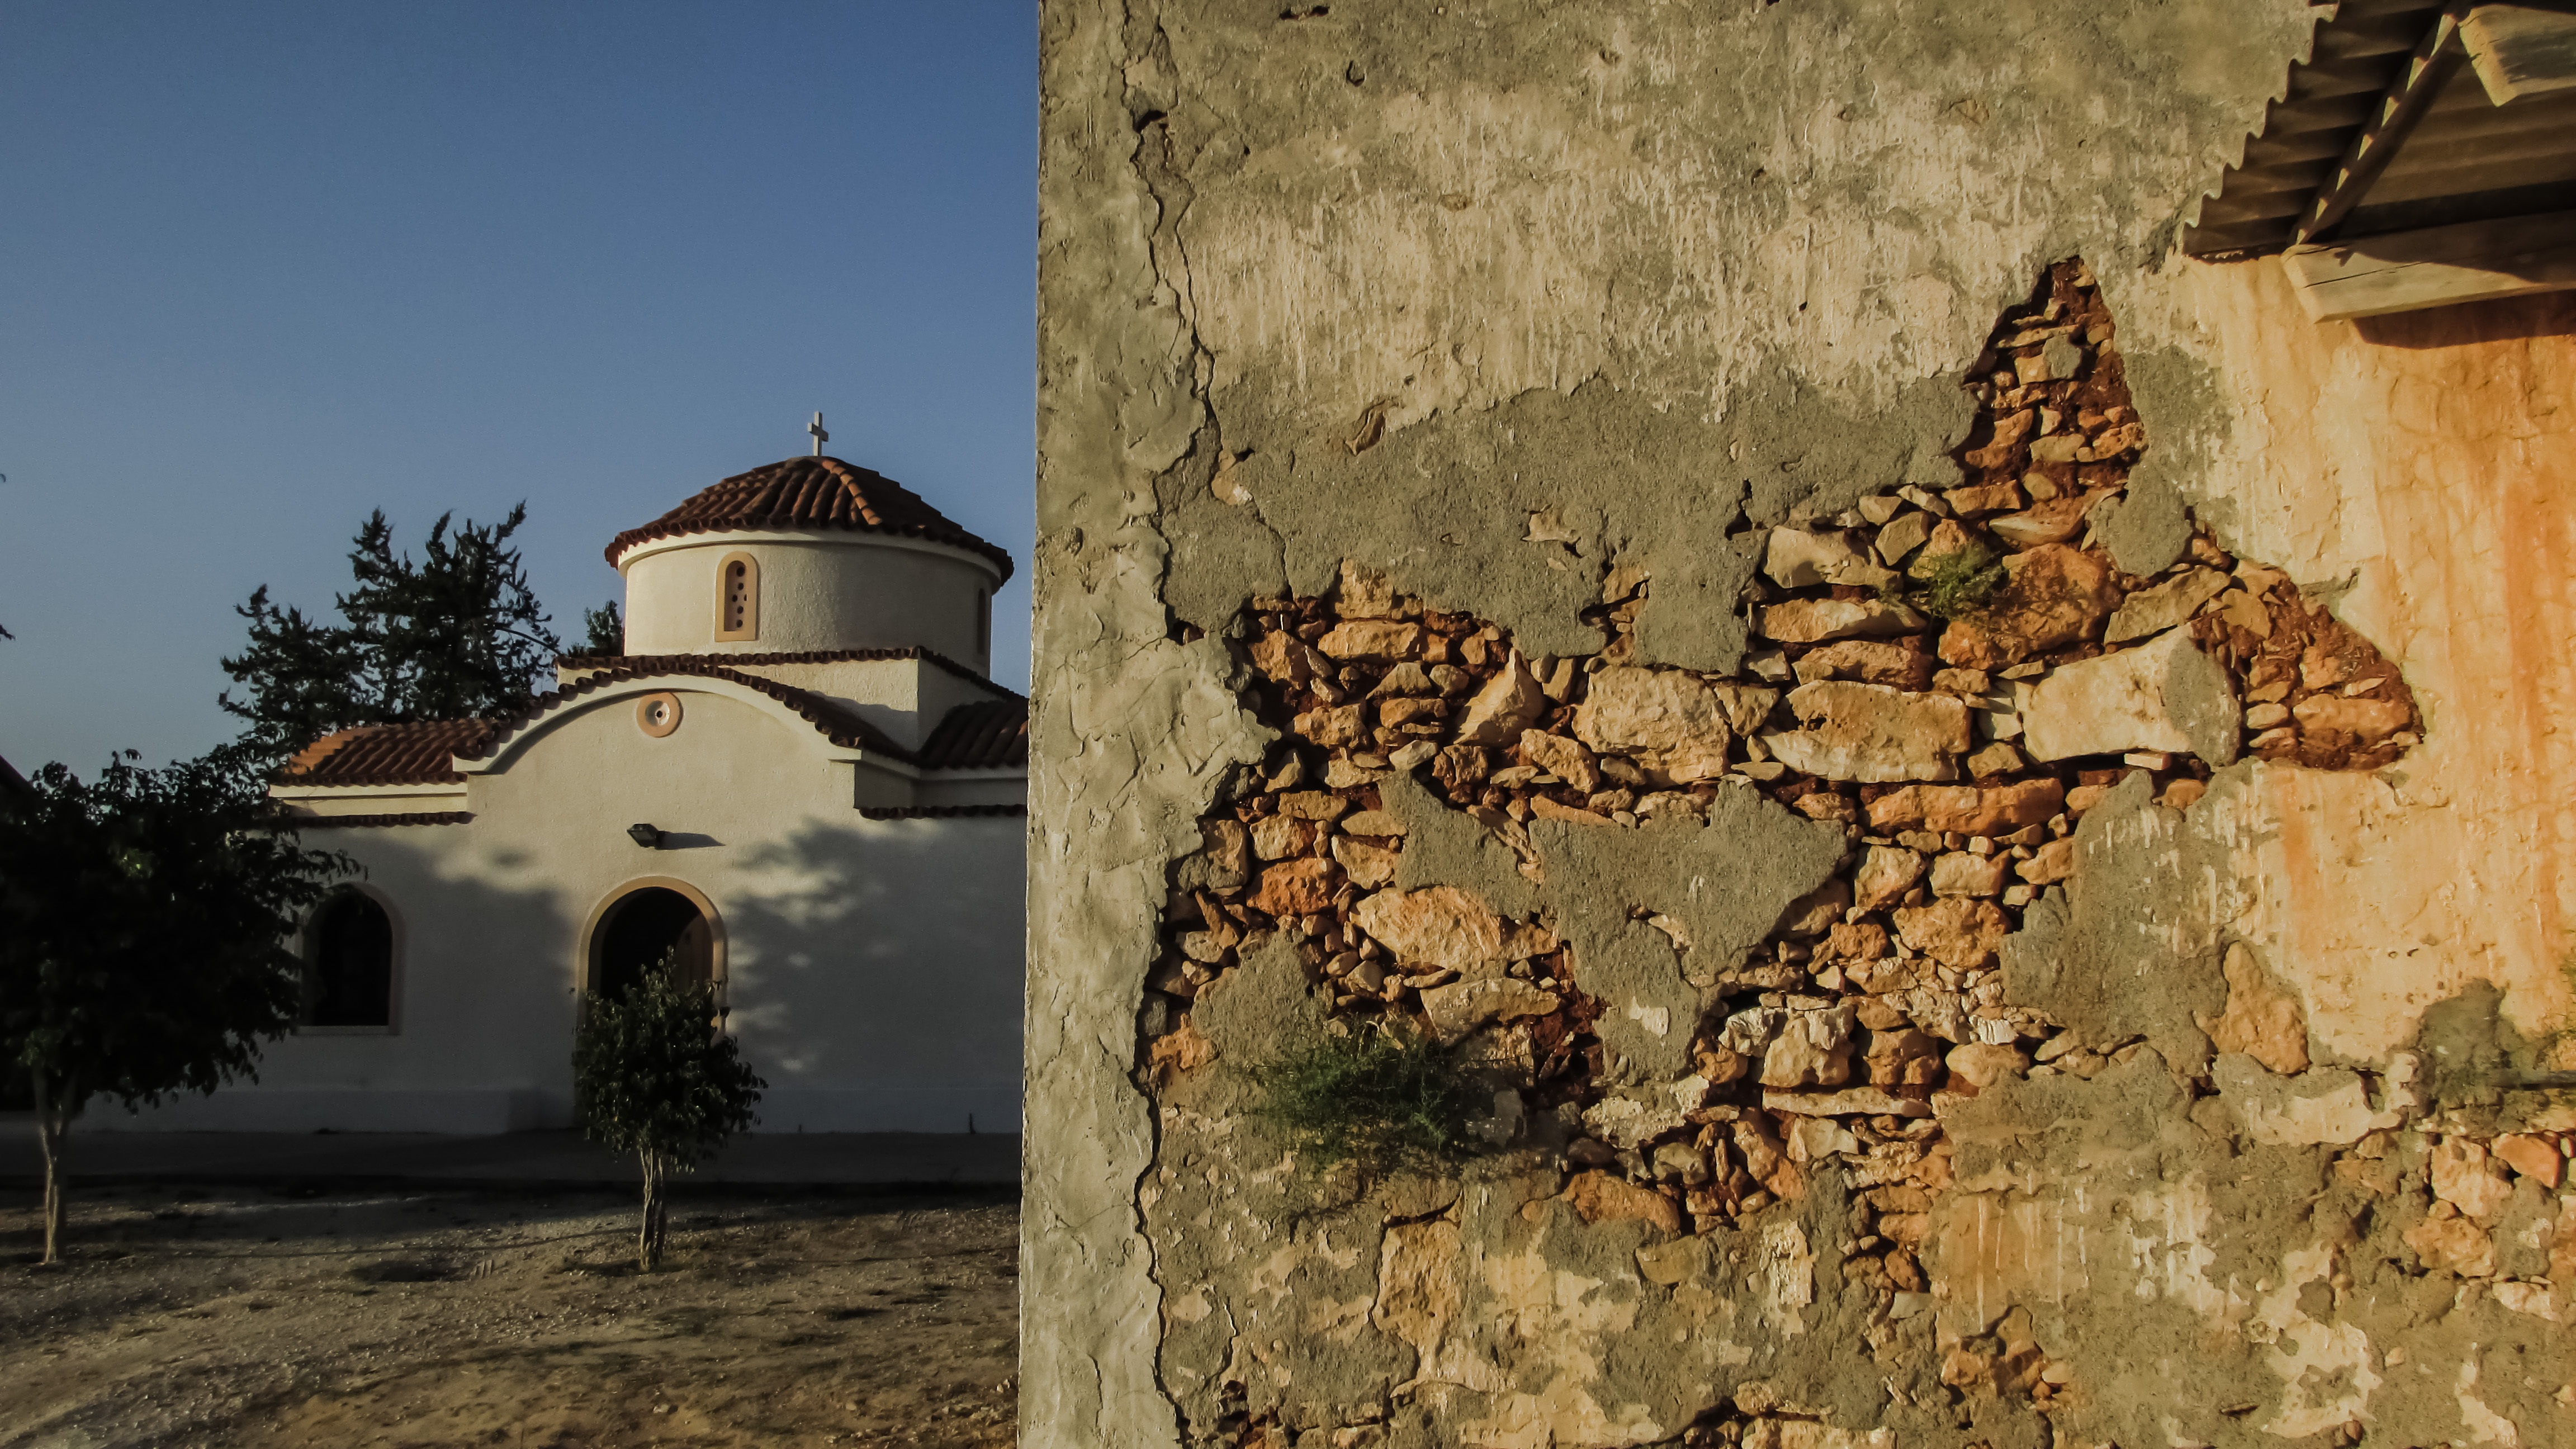
street, house, wall, church, decay, fortification, weathered, old house, temple, ruins, monastery, history, damaged, cyprus, aged, paralimni, ancient history